Thiago Amaral

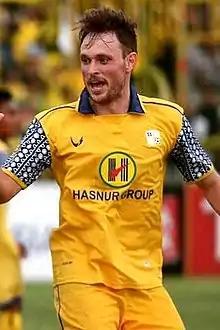
Amaral playing for Barito Putera in 2016

Thiago Eduardo do Amaral (born 25 January 1992), commonly known as Thiago Amaral, is a Brazilian professional footballer who plays as an attacking midfielder for club Tripoli.